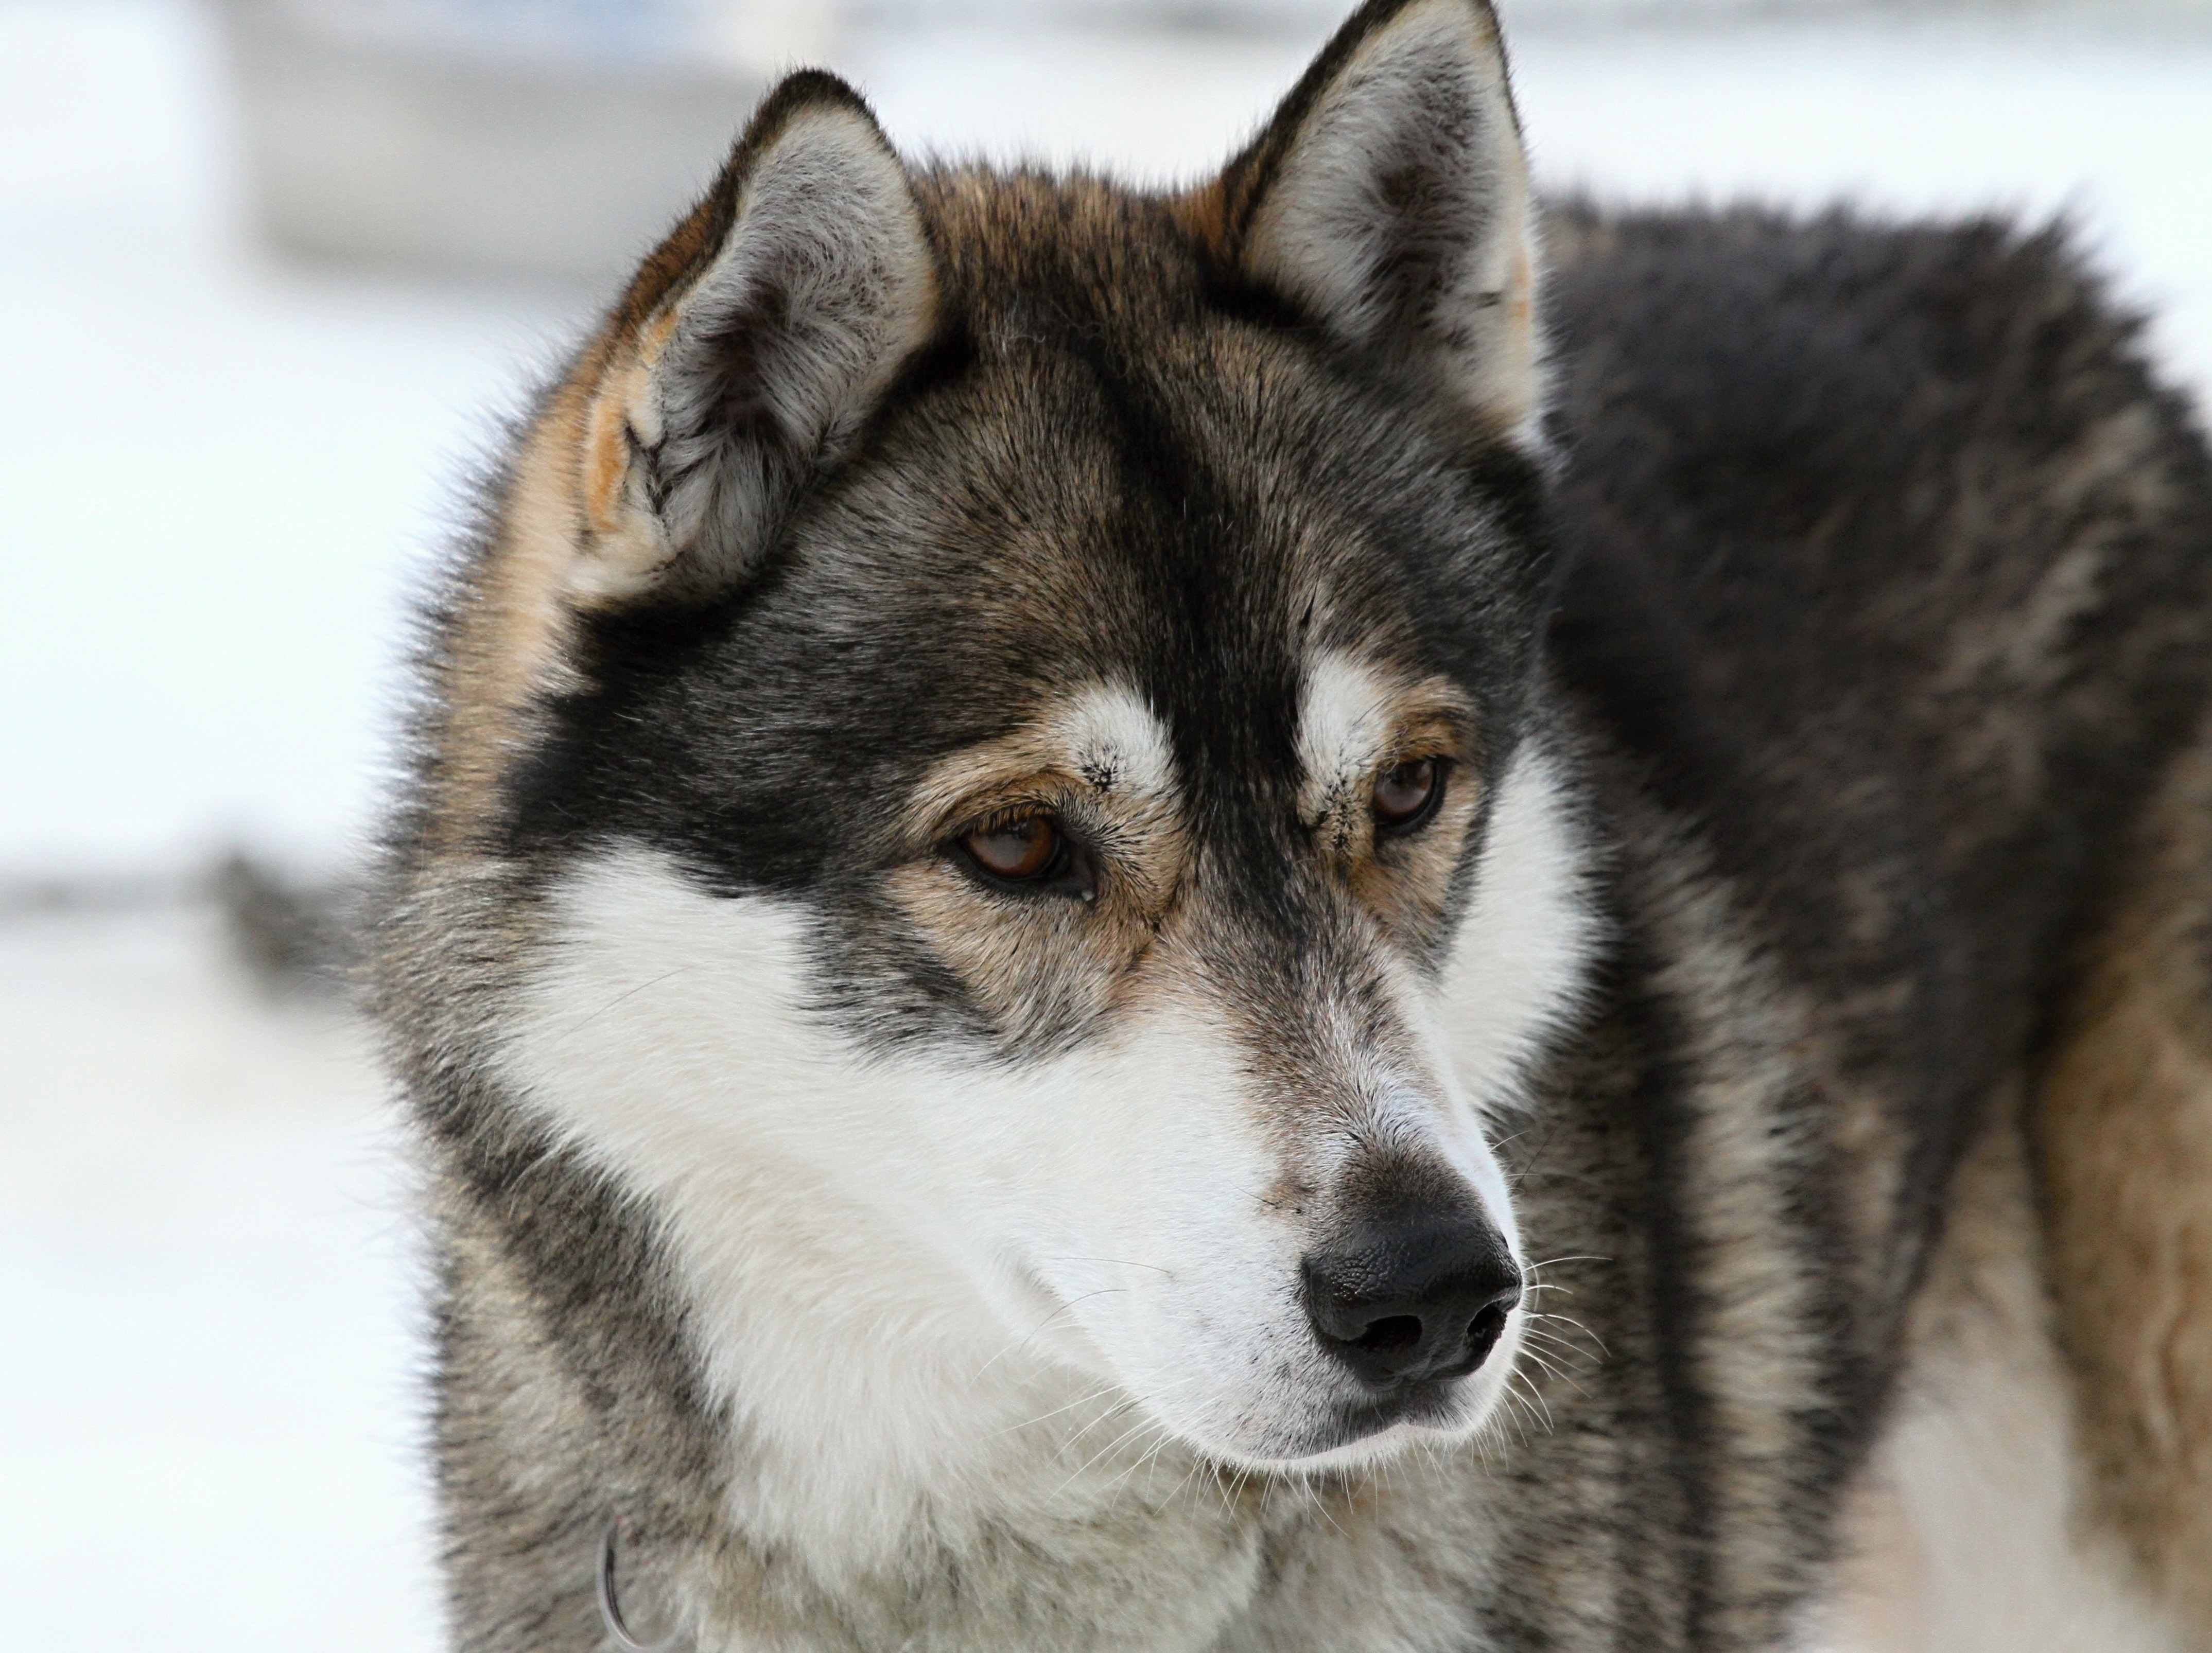
landscape, snow, cold, winter, run, dog, animal, fur, mammal, snowy, husky, race, face, fun, vertebrate, huskies, snow dog, wintry, active, dog breed, sled dog, siberian husky, alaskan malamute, shikoku, dog like mammal, saarloos wolfdog, wolfdog, czechoslovakian wolfdog, carnivoran, dog breed group, greenland dog, east siberian laika, west siberian laika, j mthund, tamaskan dog, norwegian elkhound, northern inuit dog, native american indian dog, miniature siberian husky, alaskan klee kai, dog racing, sled dog race